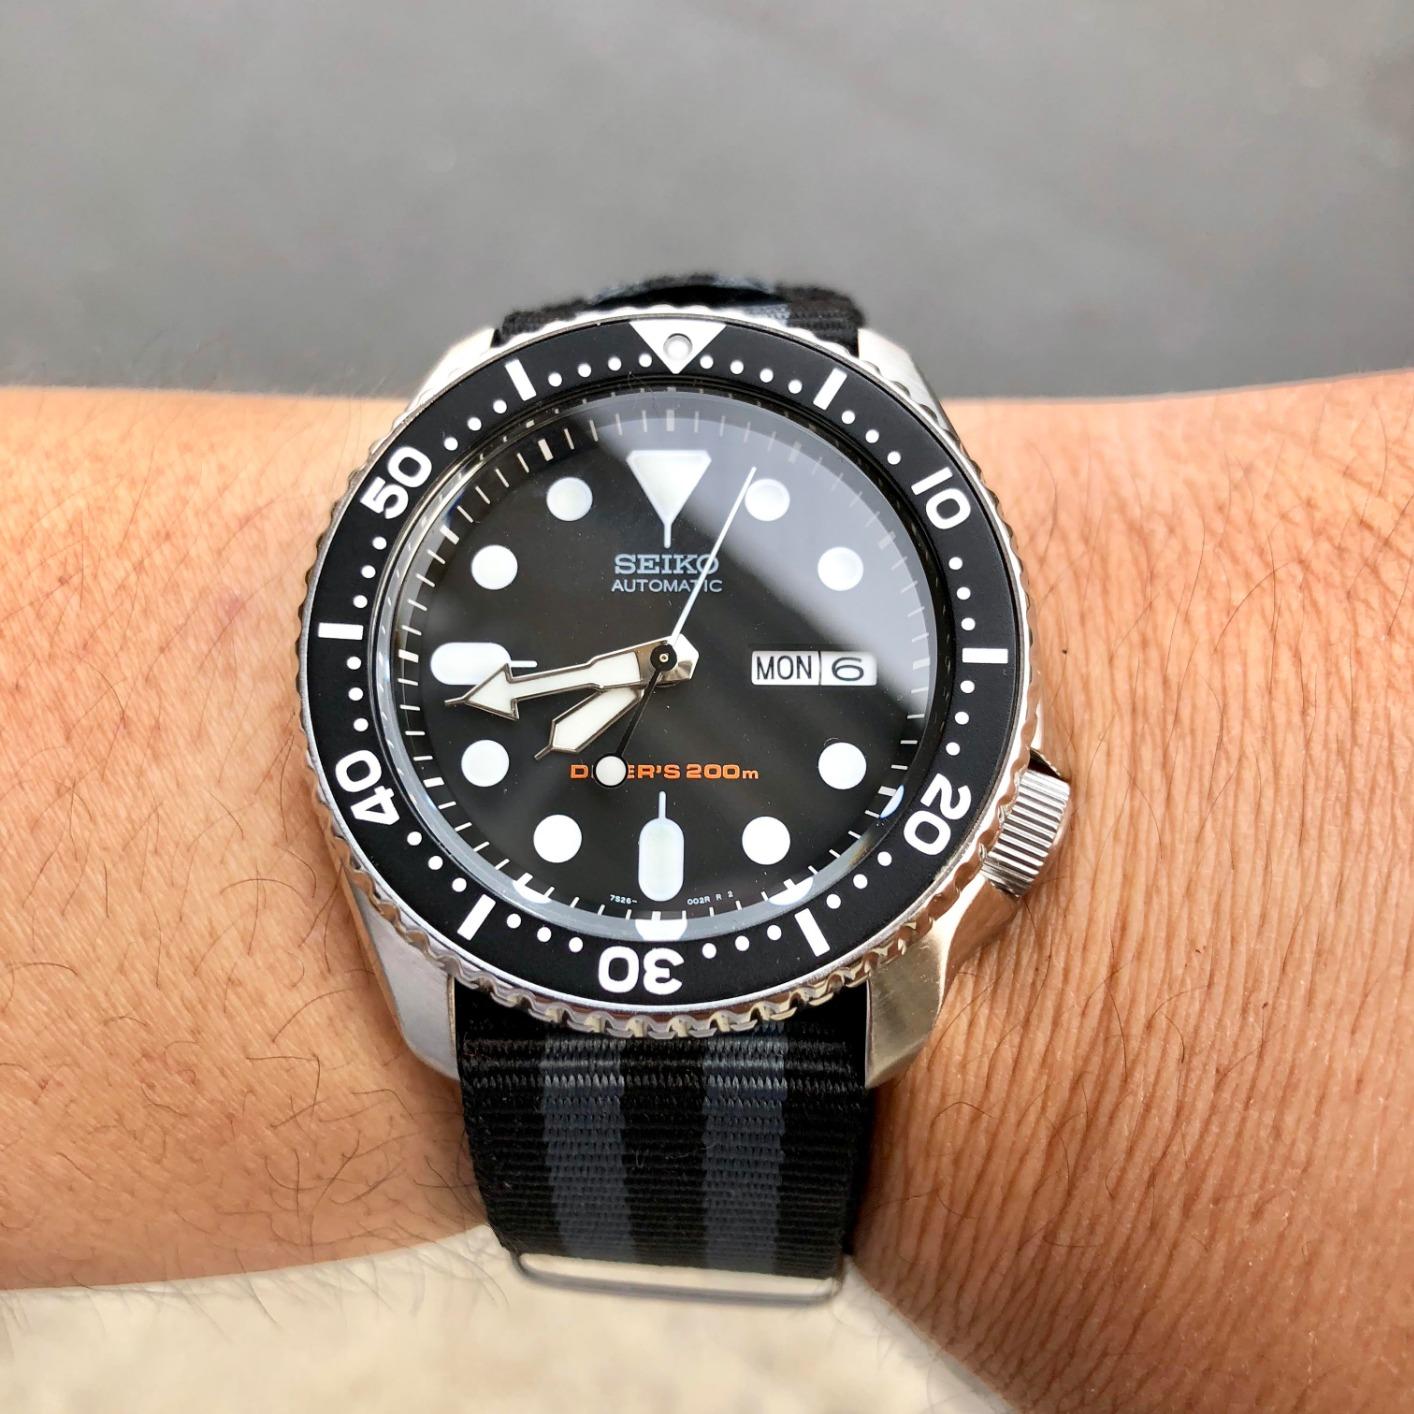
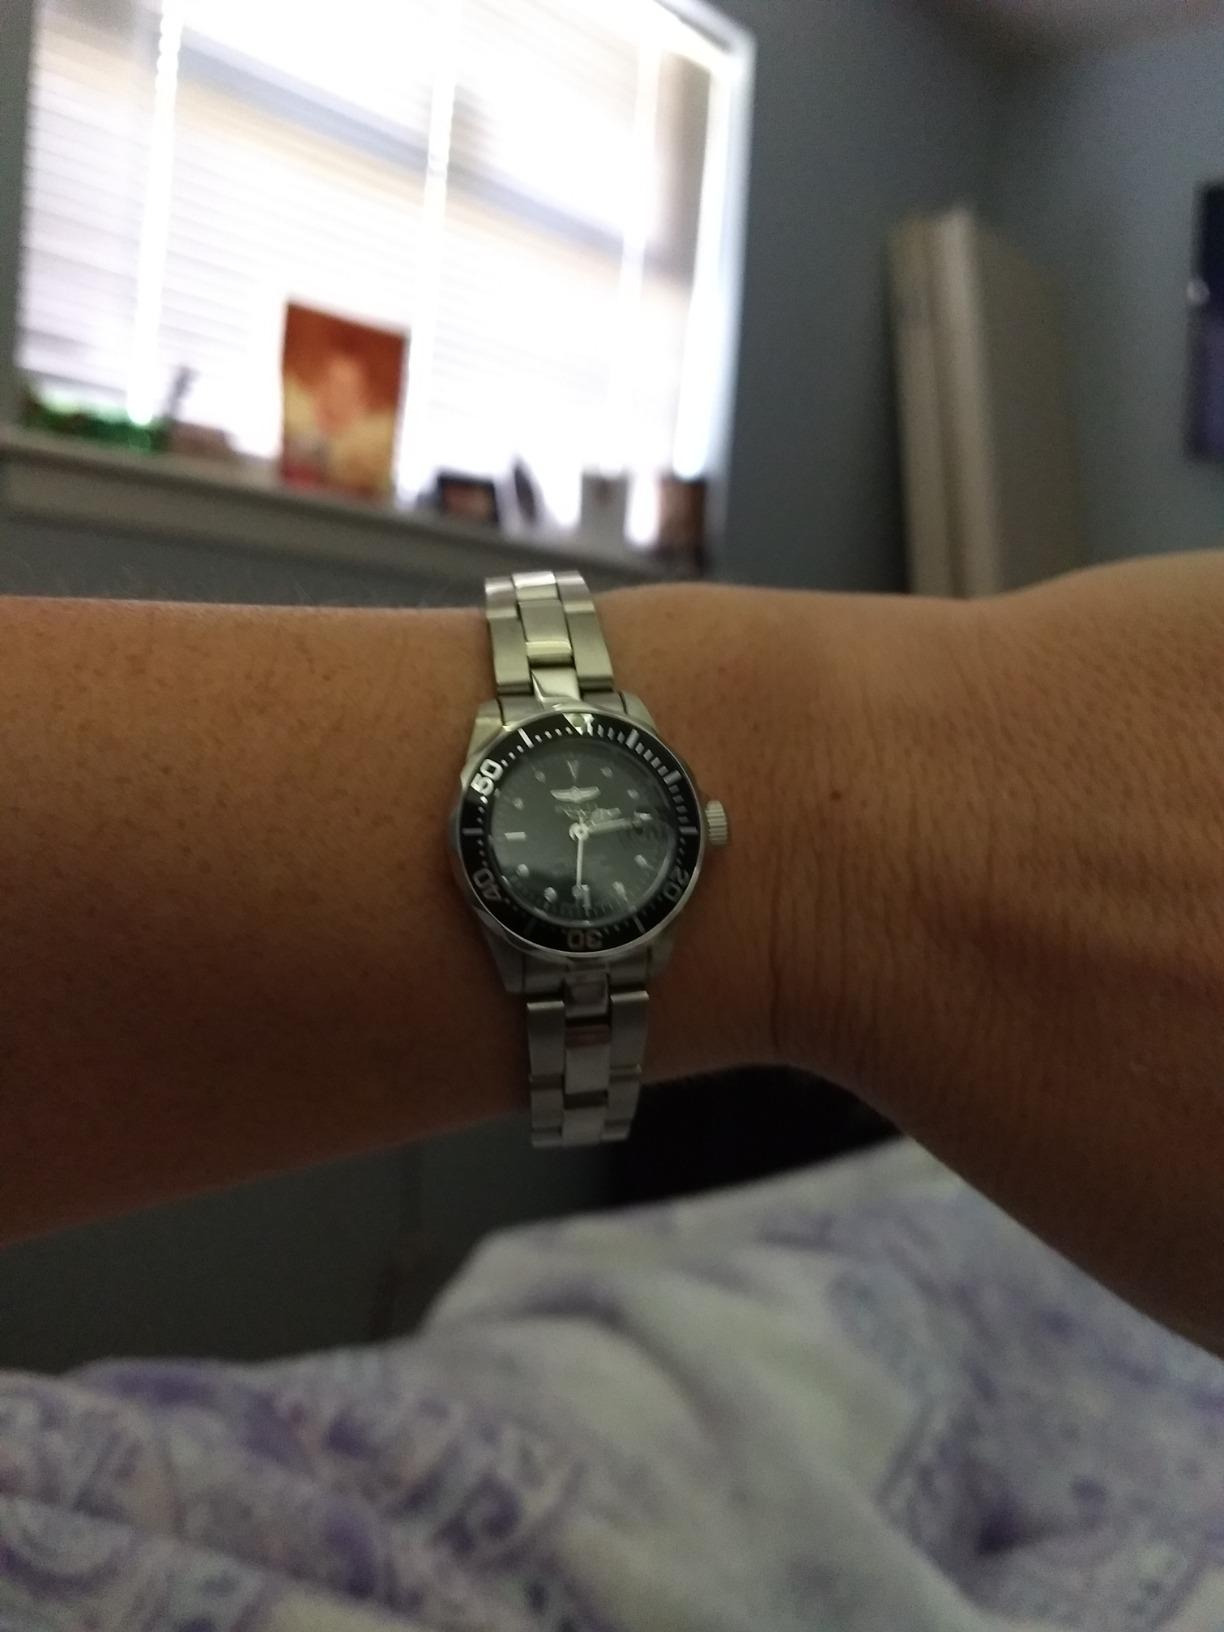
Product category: accessories_watch
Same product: no